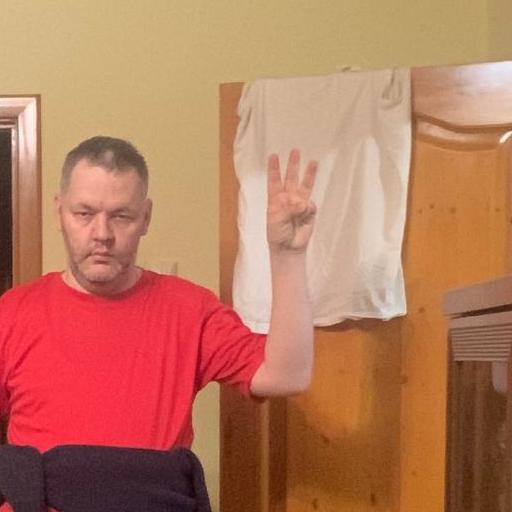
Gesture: three